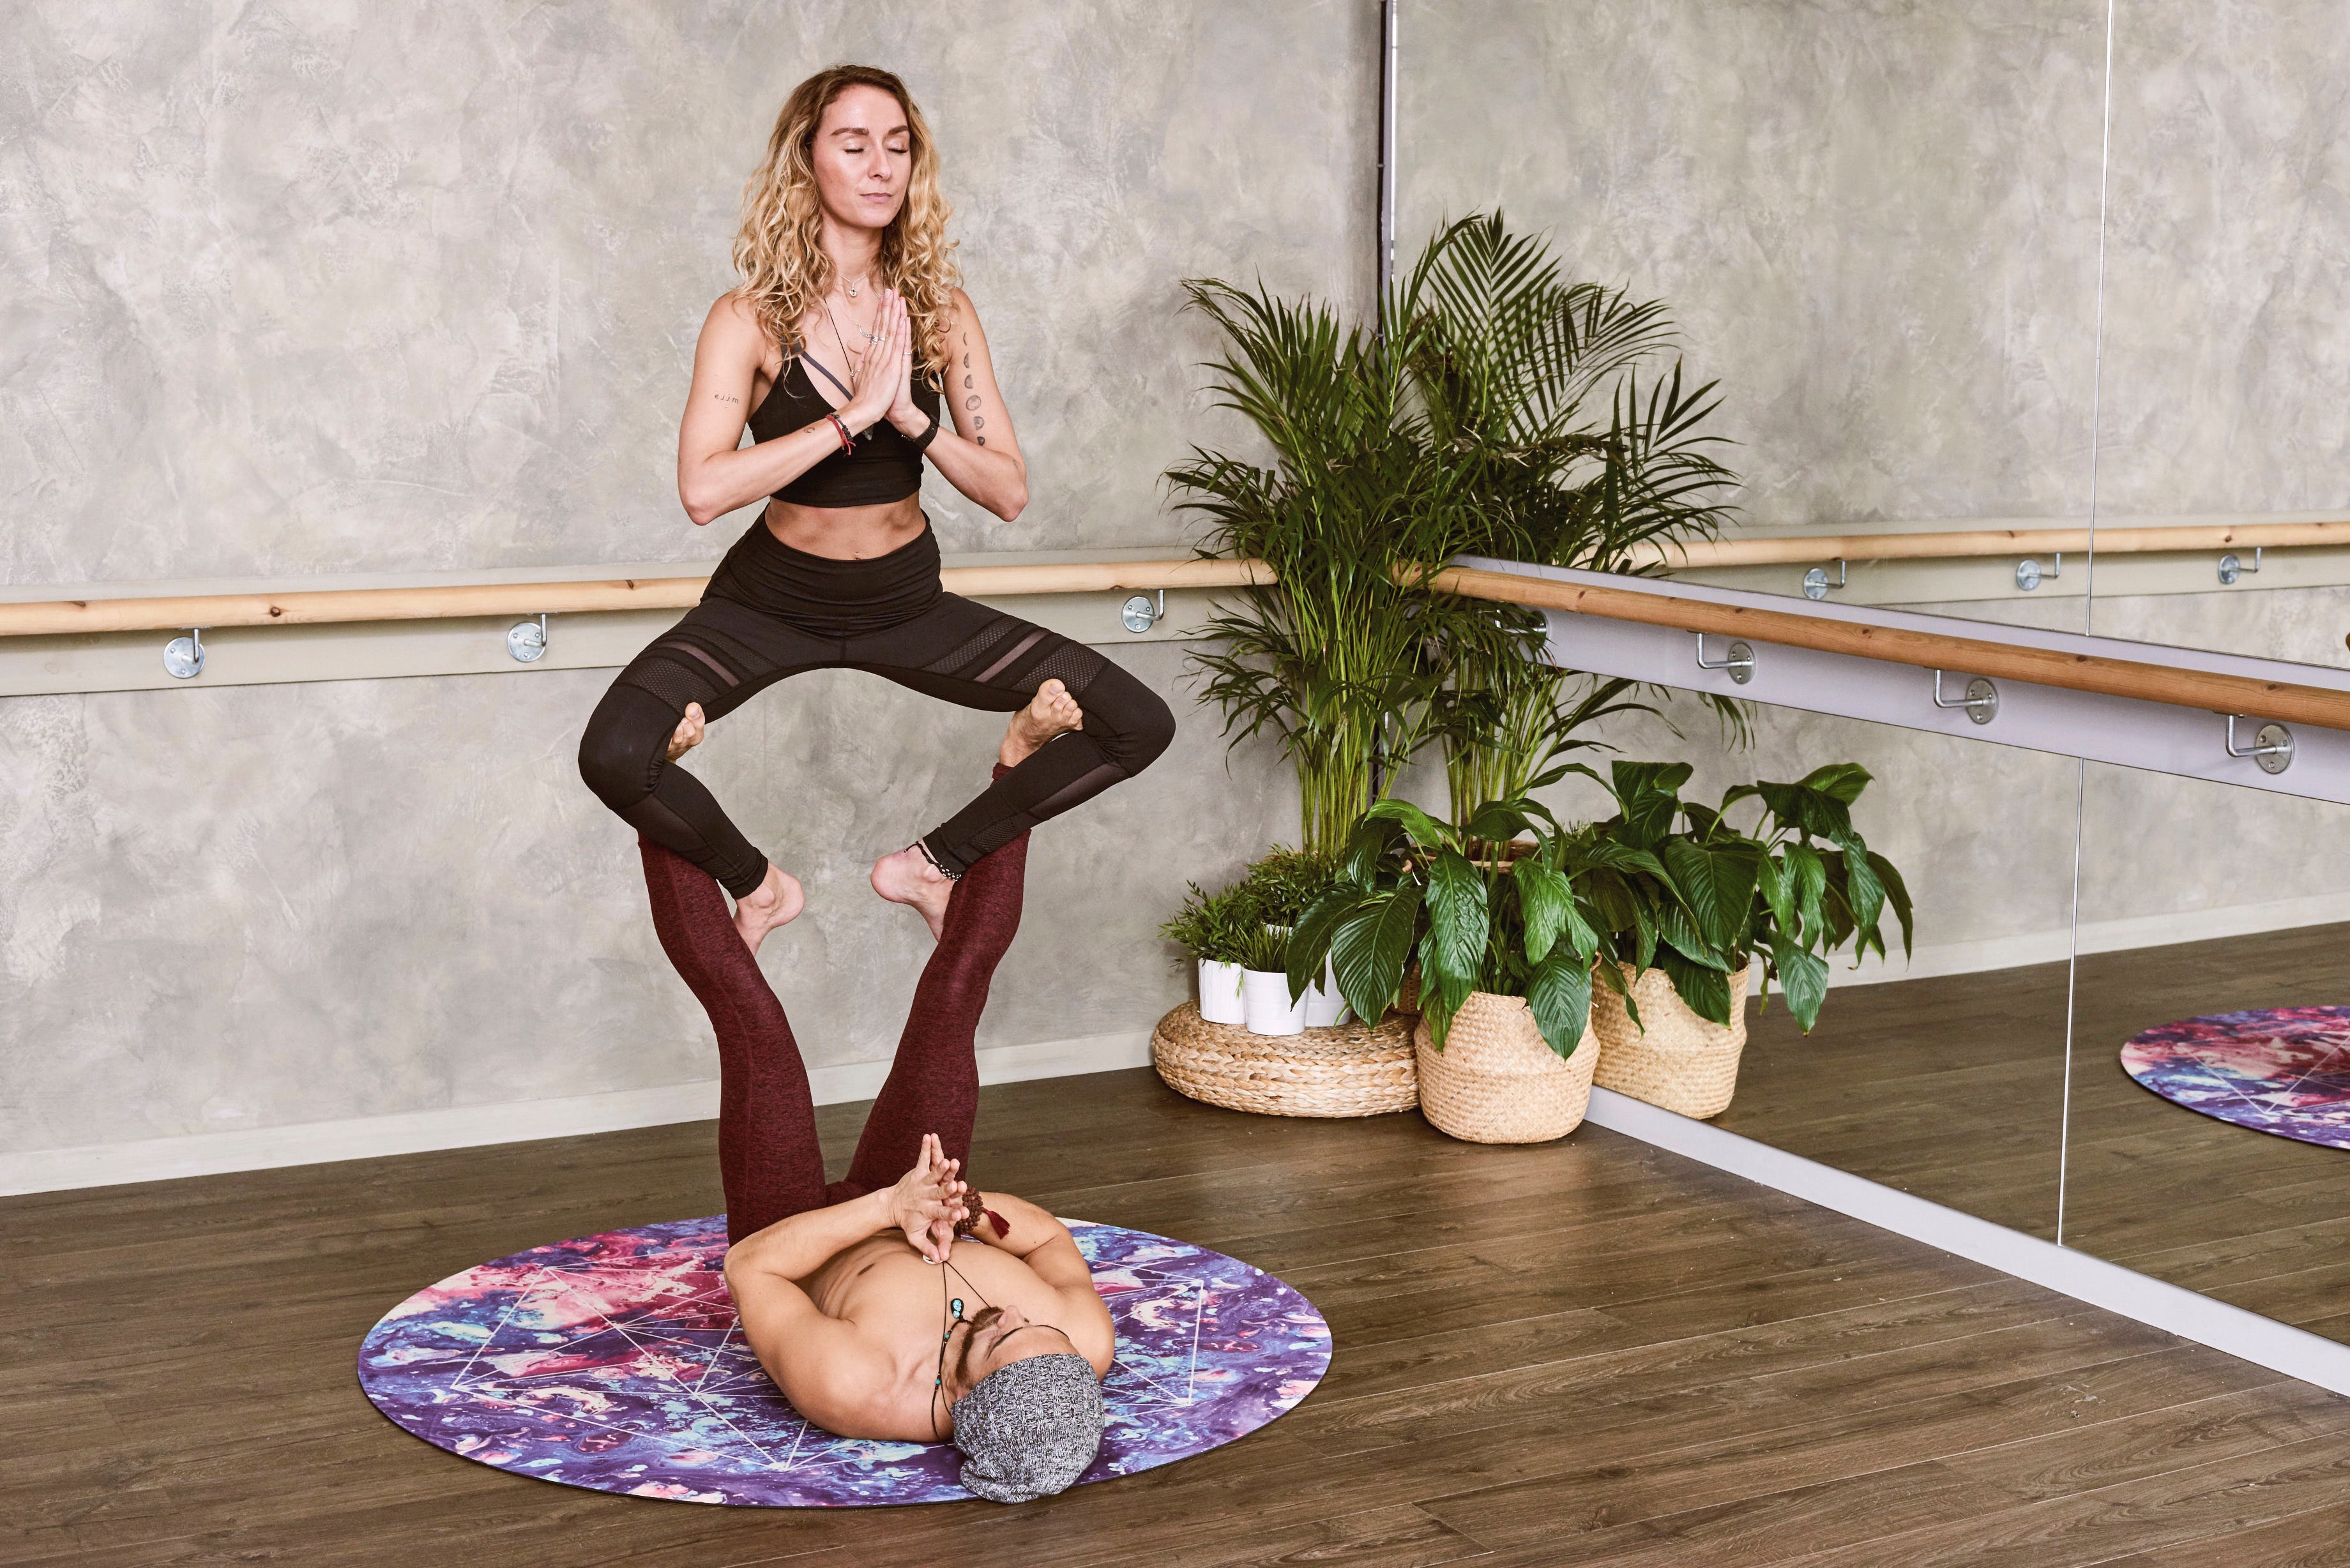
leg, sportswear, physical fitness, yoga, thigh, leggings, yoga pant, joint, knee, sitting, human body, stretching, yoga mat, Active pants, human leg, foot, balance, trousers, toe, exercise